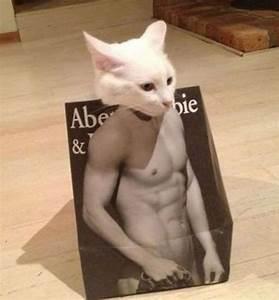
cat